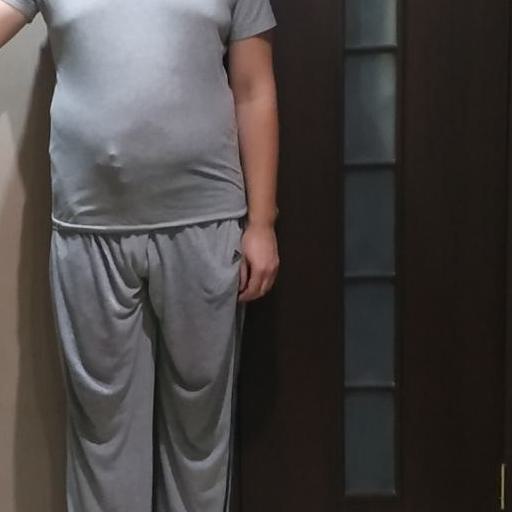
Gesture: no_gesture